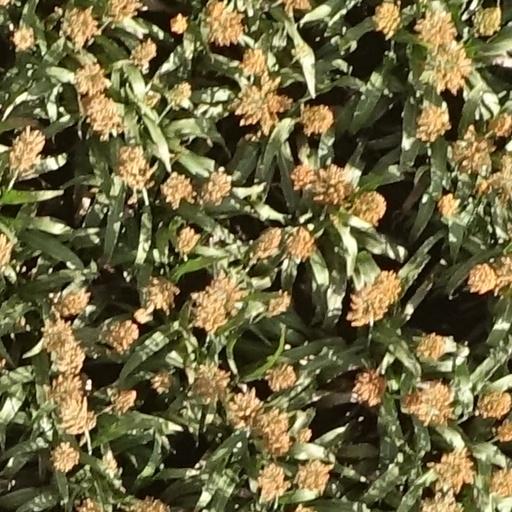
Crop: sorghum